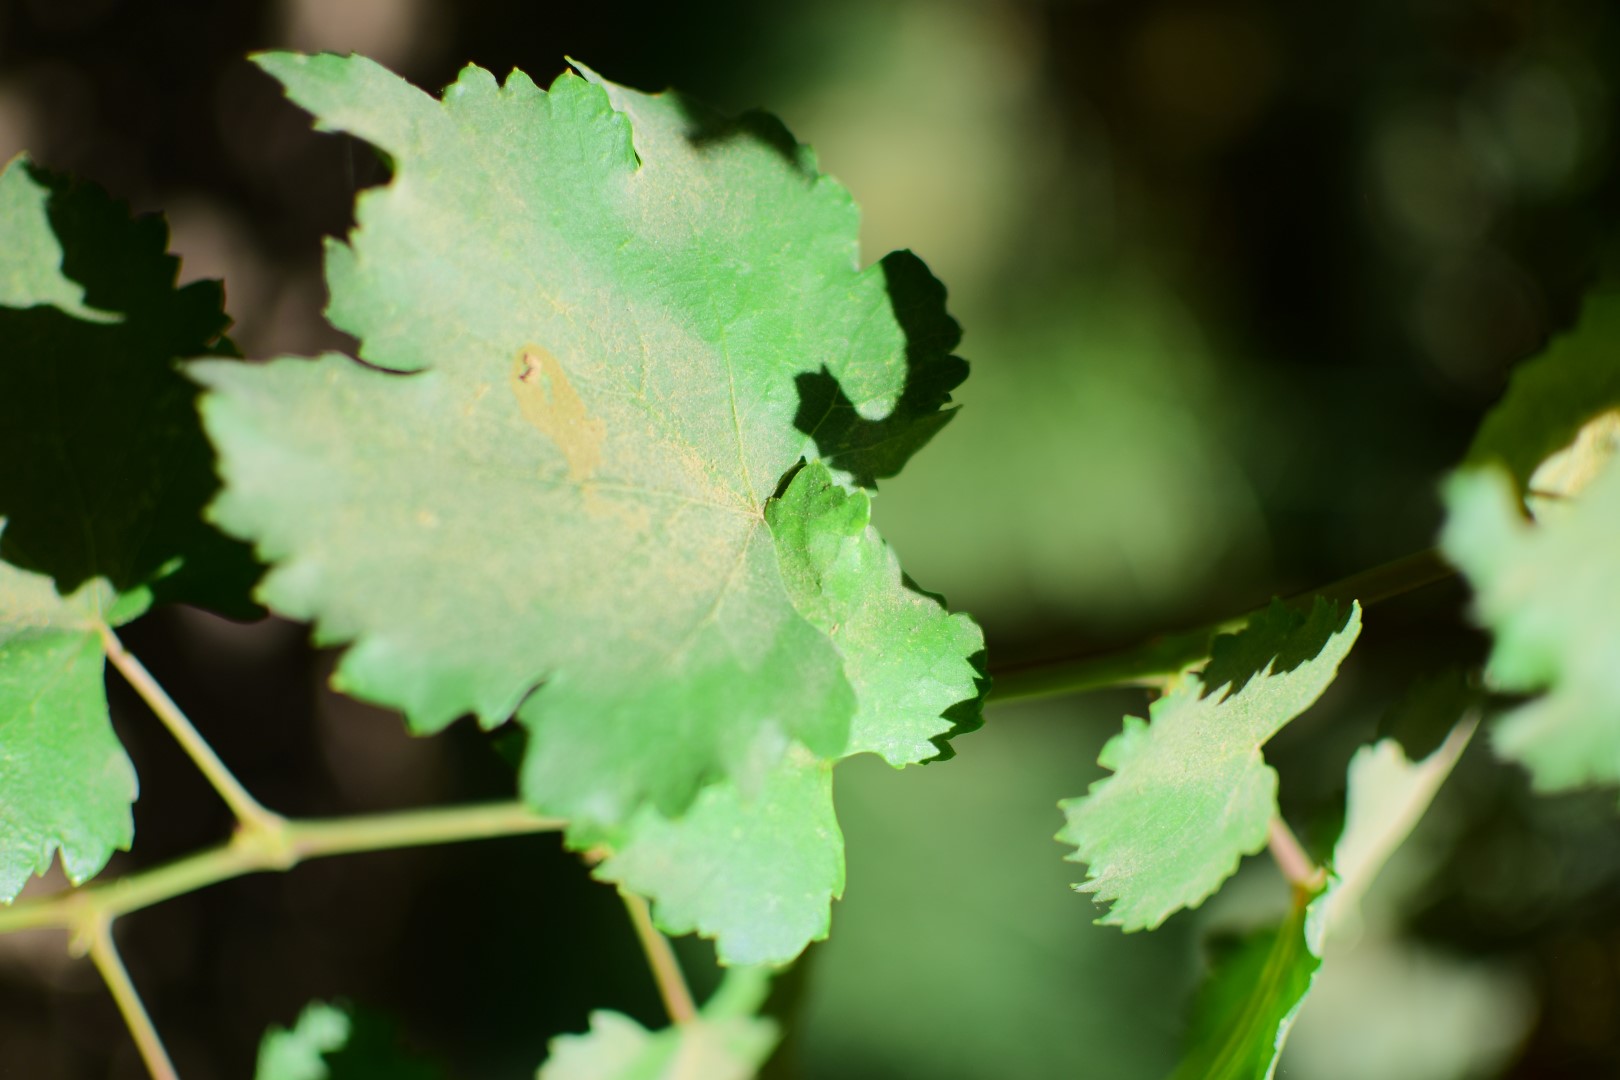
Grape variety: Frinsi